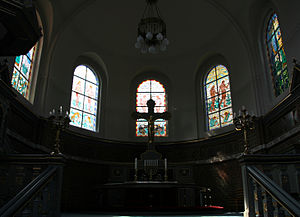
Luther Kirken / Interiør
Luther Kirken ligger i Randersgade på Østerbro i Københavns Kommune.